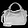
Label: Bag